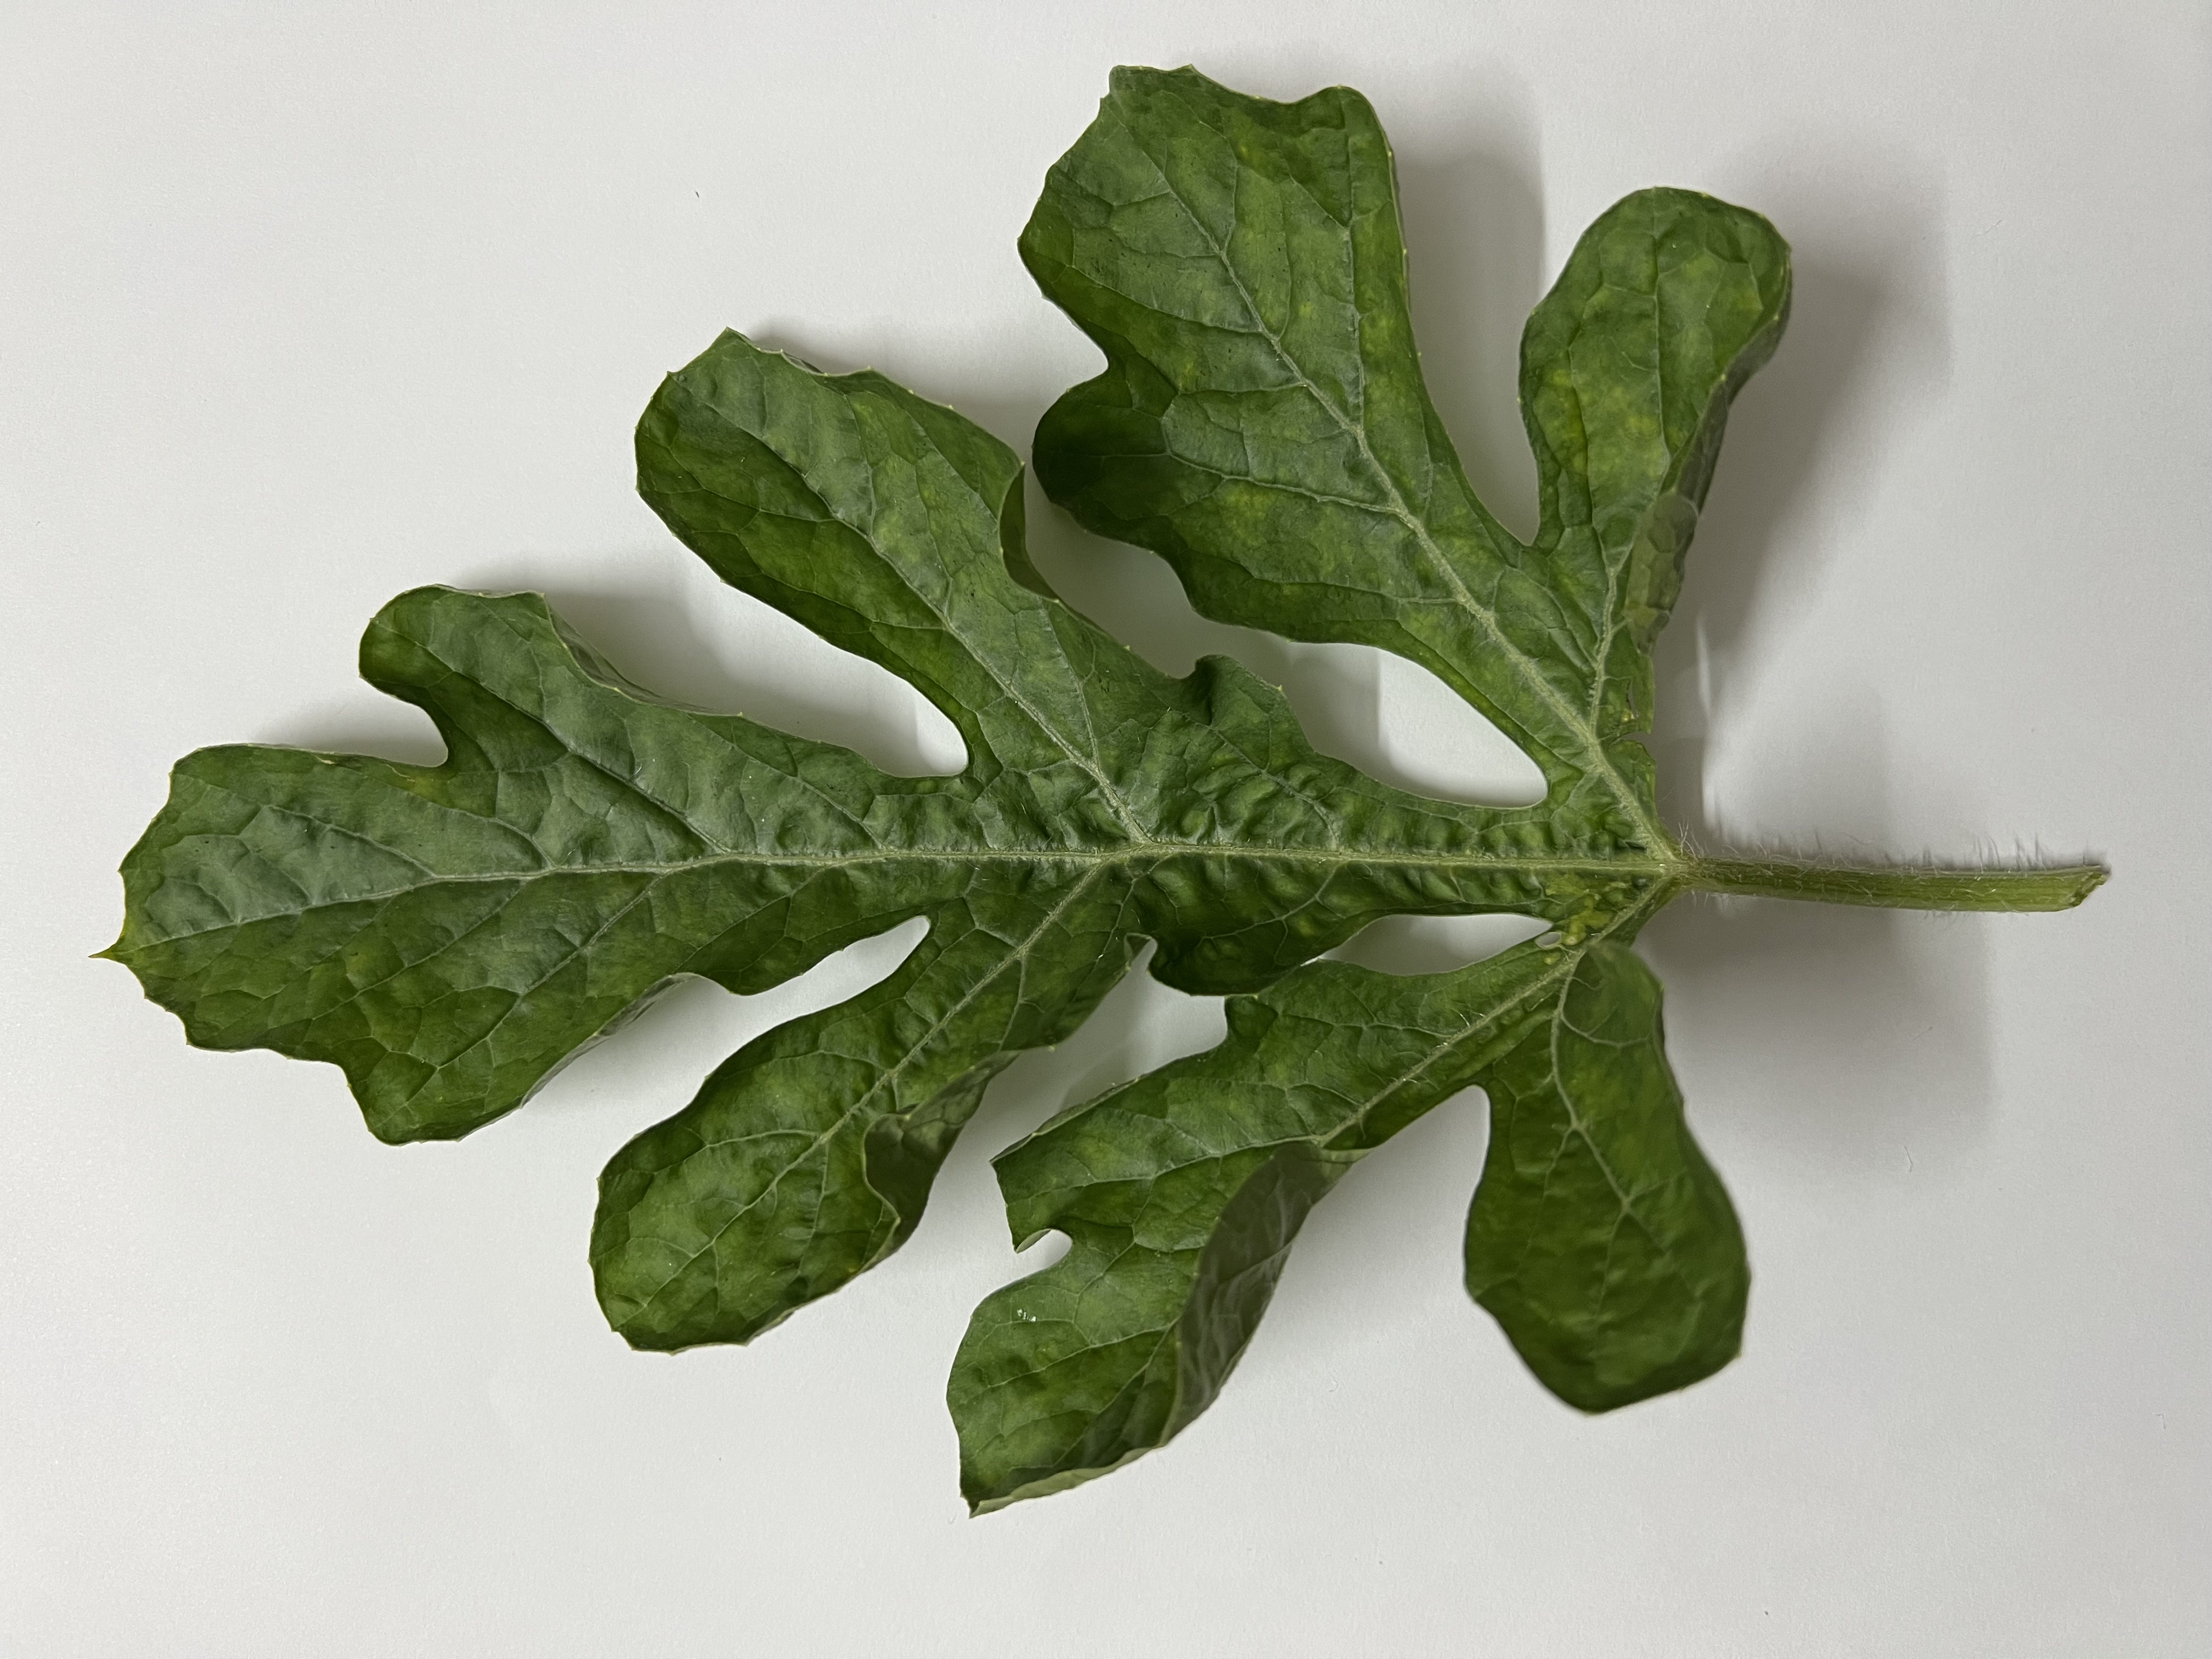
Label: Healthy